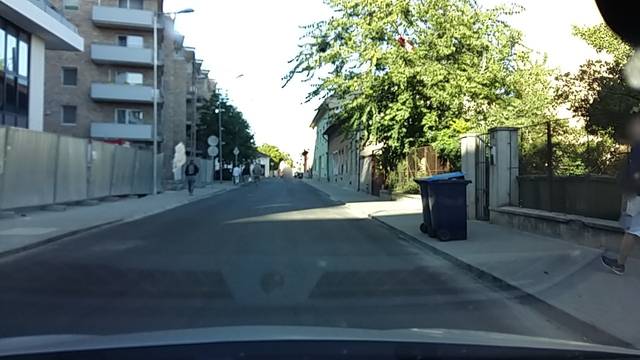
Region: Hungary
Coordinates: 47.563, 19.082